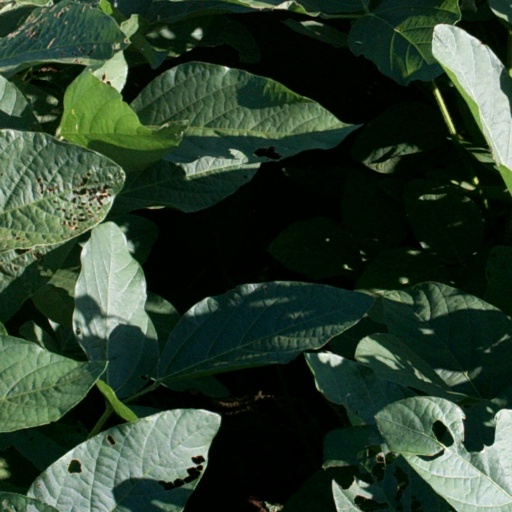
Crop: soybean